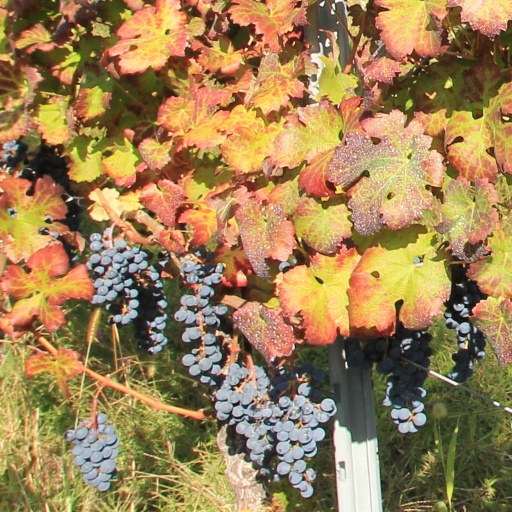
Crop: grape